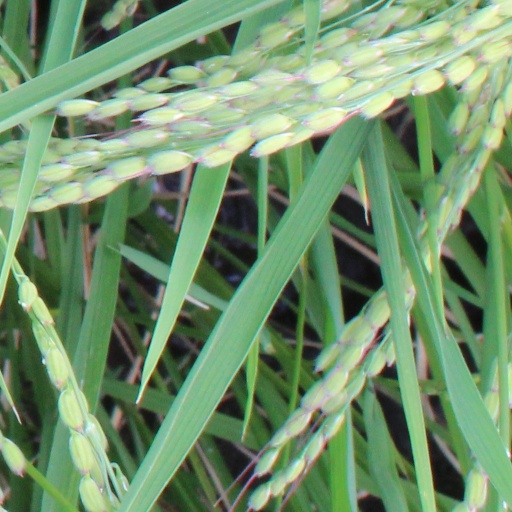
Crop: rice